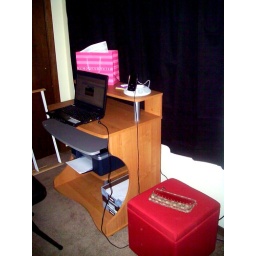
messy desk are in bedroom